Igal Pazi

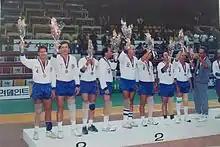
Silver medal to Israel. 1988 Seoul Paralympic Games

A couple of years after his rehabilitation Pazi returned to the volleyball court, playing for a disabled team formed in Haifa.